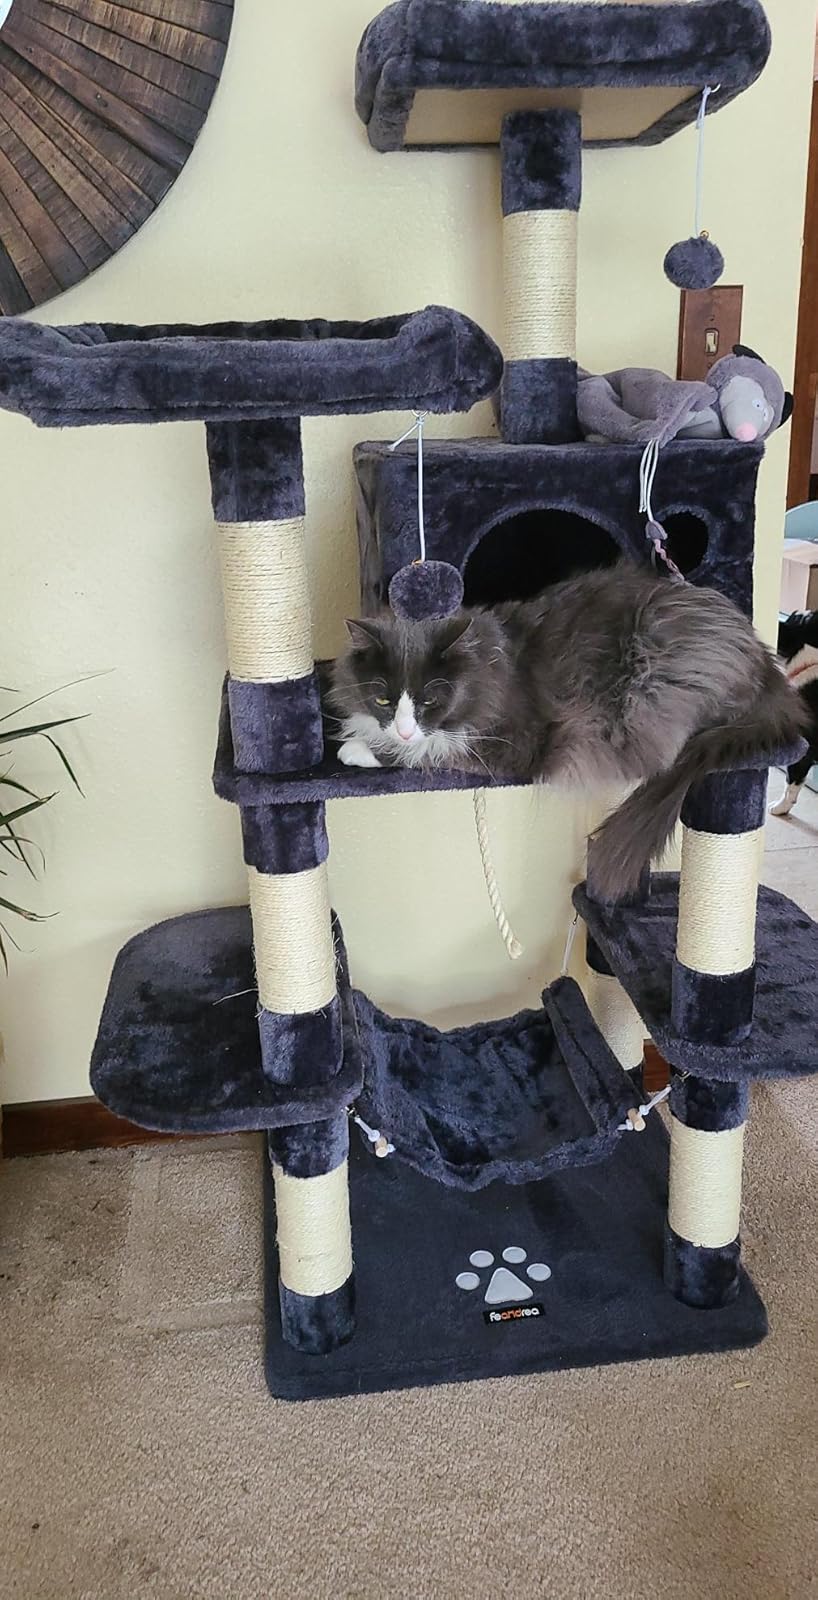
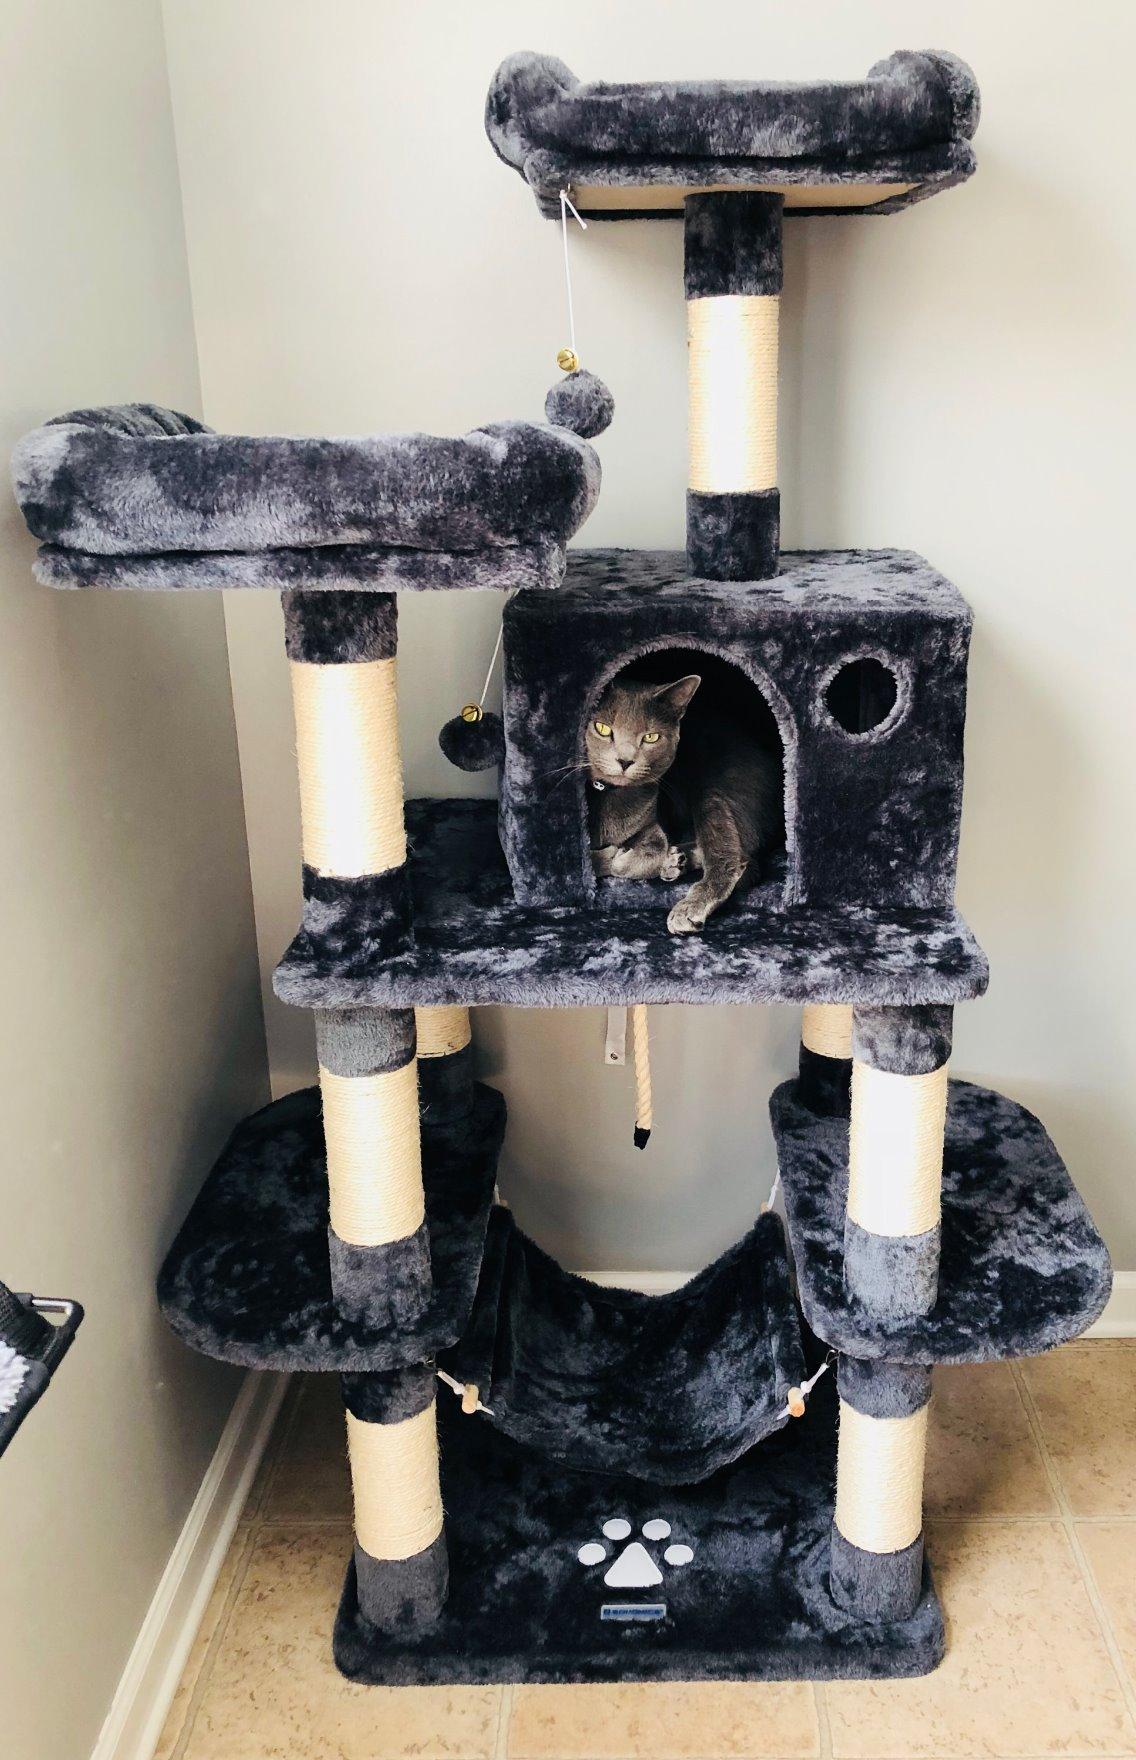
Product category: items_cat tree
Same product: yes